Chauncey H. Griffith

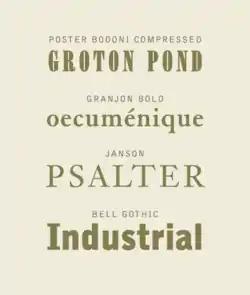
Specimens of typefaces by Chauncey H. Griffith

Griffith was born in a small town near Ironton, Ohio, and began his career as a compositor and pressman in Lexington, Kentucky, where his family moved when he was ten years old. In 1906 he joined the Mergenthaler Linotype Company as part of their New Orleans sales force. In 1915, he transferred to the company's New York division, where he worked as assistant to the president and oversaw the entrenchment of Linotype equipment as the industry standard in newspaper and book composition. In 1936, he was elected the Vice President of Typographic Development.